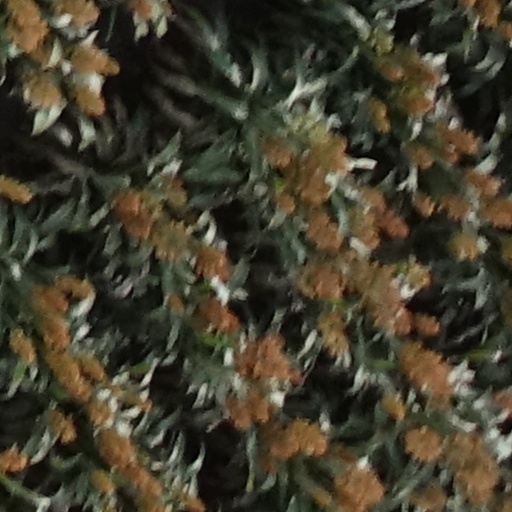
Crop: sorghum